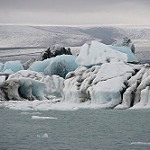
Scene: Outdoor